Hillandale

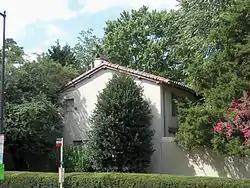
Gatehouse along Reservoir Road, NW (2011)

The Hillandale estate comprises a pair of historic structures located in the Burleith neighborhood in Washington, D.C. They have been listed on the National Register of Historic Places since 1995.